Opisthorchis viverrini

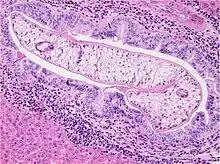
Photomicrograph of an adult "O. viverrini" in bile ducts of experimentally infected hamster

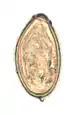
An egg of "O. viverrini". 400× magnification.

Structurally, "O. viverrini" is basically similar to "C. sinensis" and "O. felineus", but it is slightly smaller than the two flukes. The body of an adult "O. viverrini" is flat (dorsoventrally flattened) like a leaf, shaped like a lancet, and can be seen through (transparent). They are monoecious, so no male or female individuals exist; each fluke has the complete sets of both male and female reproductive systems. A typical individual is 7 mm long and 1.5 mm wide. The anterior end is more pointed and marked by a mouth-like structure called oral sucker. About 1.5 mm behind the oral sucker is a similar structure called ventral sucker. These suckers are the organs of attachment. Two testes are seen towards the posterior end. The testes are lobed in contrast to the branched (dendritic) testes of "C.sinensis". It is connected to the seminal vesicle, which is a coiled tube running up to the ejaculatory duct, which in turn opens through a small opening called genital pore just in front of the ventral sucker. Two ovaries are situated in front of the testes, and they form several lobes. The uterus runs along the ejaculatory duct and opens at the genital pore. A sac-like S-shaped tube called excretory bladder is between the two testes. The remaining body spaces are mostly occupied by a highly branched glandular organ called vitellaria (often called vitelline glands). Unlike the anterior end, the posterior end is rounded.